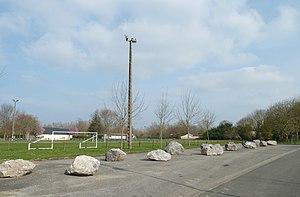
Laroin
Laroin est une commune française, située dans le département des Pyrénées-Atlantiques en région Nouvelle-Aquitaine.